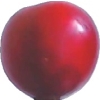
Label: cherry_wax_red